Günther Josten

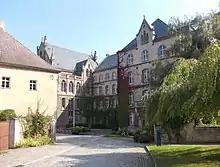
Schulpforta main building, 2014

World War II in Europe began on Friday, 1 September 1939, when German forces invaded Poland. Following the start of hostilities, Josten immediately volunteered for military service in the Luftwaffe. The Wehrmacht took its time to accept and process his application. In January 1940, he was ordered to the "Fliegerausbildungsstelle" (Aviator Training Facility) in Weimar-Nohra and on 11 April, he was posted to "Fliegerausbildungs-Regiment" 61 (61st Aviators Training Regiment) in Oschatz. At first he feared to become an air gunner but his desire to become a pilot was granted and he was posted to the "Luftwaffen-Flugzeugführerschule" A/B 4 (flight school for the pilot license) at Prague-Gbell. On 31 August 1940, he was granted leave to return to Schulpforta for his "Abitur" (diploma) examination which began 19 September. He received news that he had passed his "Abitur", a precondition to become an officer, on 23 September and returned to Prague on 2 October. On 18 October 1940, after 63 takeoffs and landings, Josten made his first solo flight on a Focke-Wulf Fw 44 "Stieglitz". On 31 July 1941, Josten received his A/B pilot license and was promoted to "Unteroffizier" (staff sergeant), the only student of his class to receive this promotion. During flight training, he was trained to fly the Focke-Wulf Fw 44, Fw 56 and Fw 58, the Bücker Bü 131, the Klemm Kl 35, the Junkers W 34, the Gotha Go 145, the Arado Ar 65 and Ar 96, the Heinkel He 70, the Letov Š-328, the Avia B-534, and the North American NA-57.